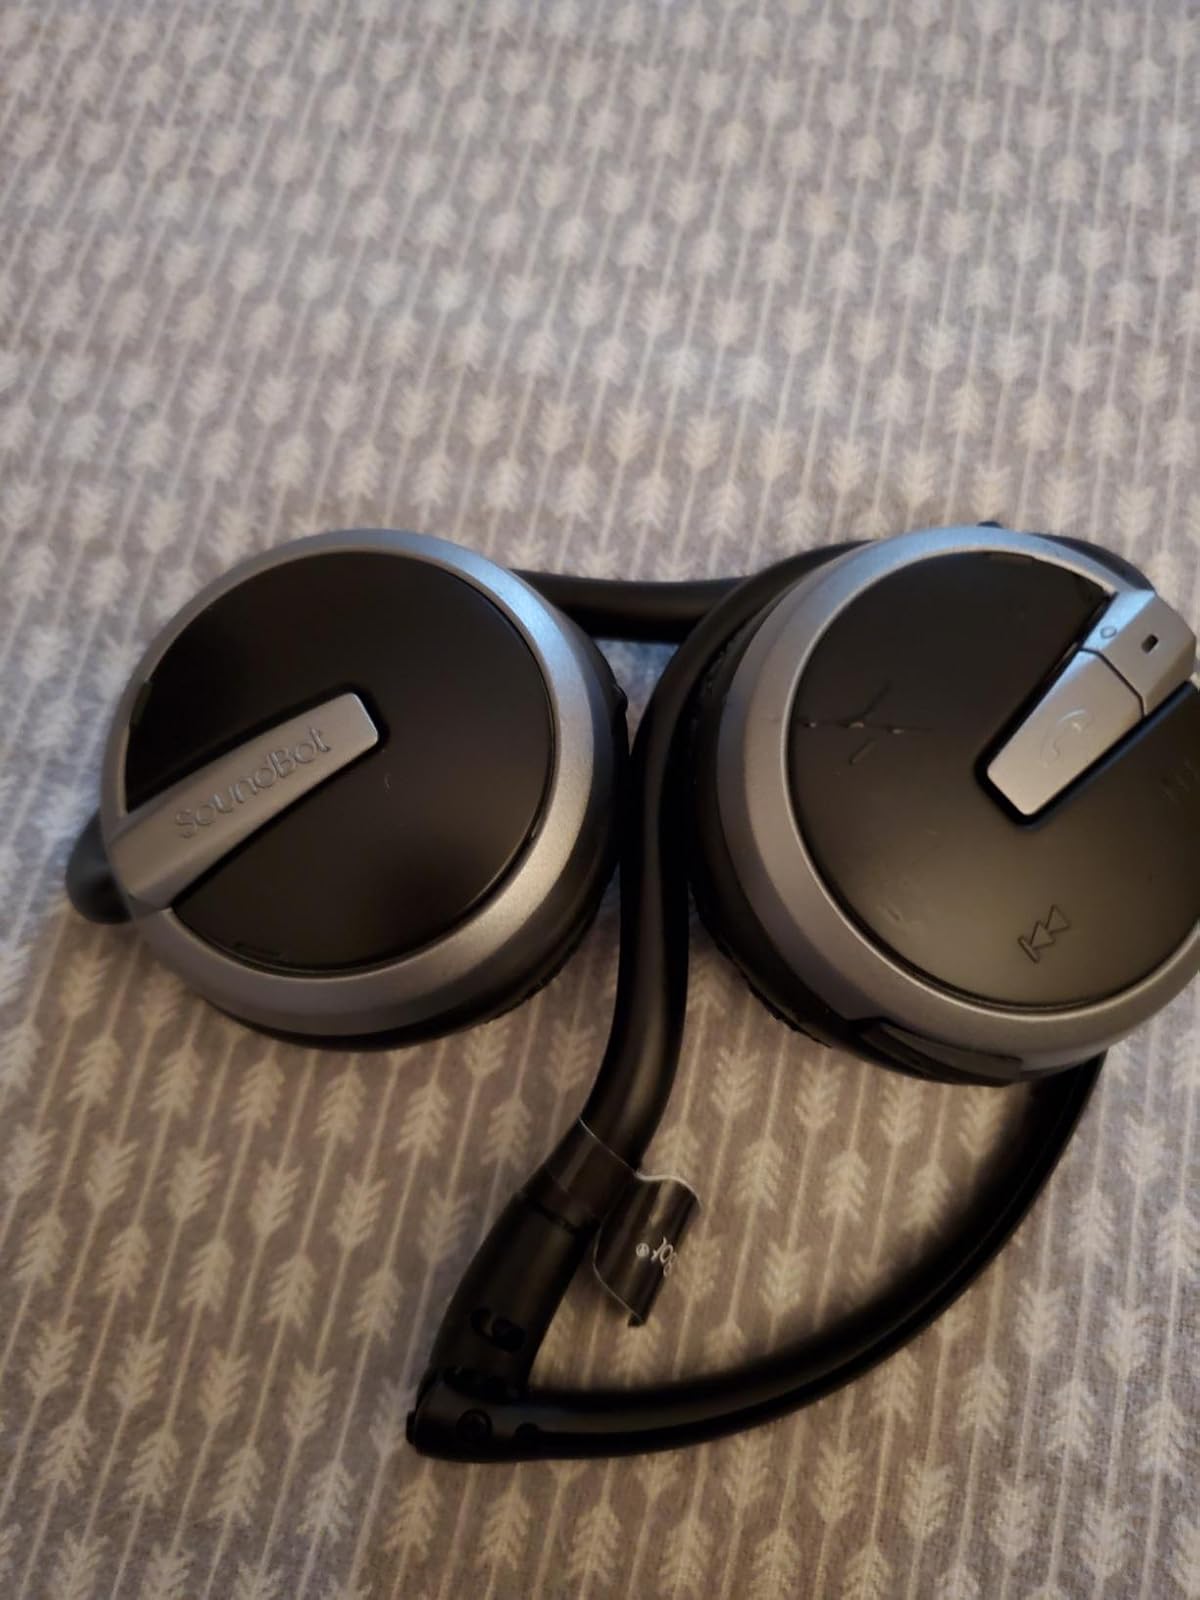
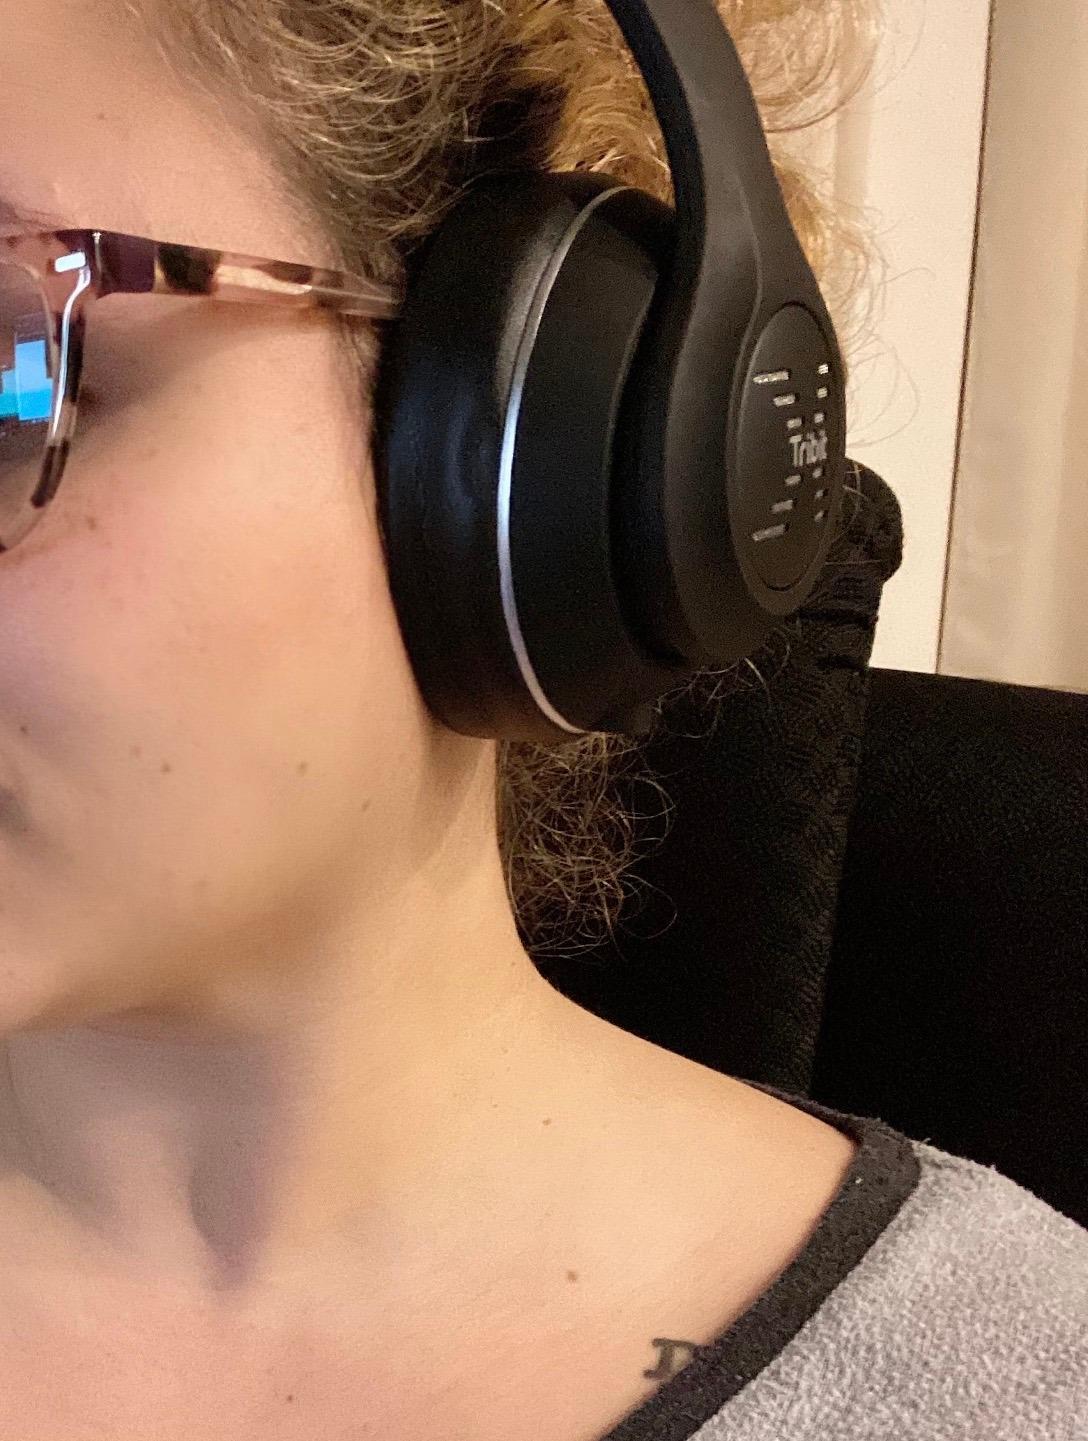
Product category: headphones
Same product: no